Florida Reef

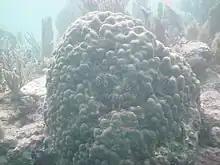
Boulder star coral ("Montastraea annularis") on Molasses Reef

Second is the "patch reef" community. Patch reefs form in shallow water (three to six meters deep), some in Hawk Channel and some on the outer reef, but mainly on White Bank between Hawk Channel and the outer reefs. Patch reefs start from corals growing on a hard bottom, but grow upward as new corals establish themselves on the skeletons of dead corals. Most of the structure of patch reefs is formed from star ("Montastraea annularis", "Siderastrea siderea") and brain corals ("Diploria" spp.). Other corals attach wherever there is an opening. Patch reefs may grow up to the surface of the water, and spread outwards. "Dome"-type patch reefs (such as Hen and Chickens), found in Hawk Channel and on White Bank, are round or elliptical, and are generally less than three meters high, but may reach up to nine meters high. Dome-type patch reefs are surrounded by sand which is kept clear due to browsing by long-spined sea urchins and grass-eating fish. "Linear"-type patch reefs are found on the outer reefs, and are linear or curved. They occur in single or multiple rows, trending the same direction as the bank reefs on the outer reefs. Linear-type patch reefs often include elkhorn coral, which is rare on the dome-type patch reefs. As dead coral skeletons age and are weakened by the activities of boring sponges, worms, and mollusks and by wave action, parts of a patch reef may collapse. Patch reefs provide habitat for spiny lobsters and for many species of fish, including Bluehead wrasse ("Thalassoma bifasciatum"), damselfish ("Chromis" spp.), Ocean surgeon, French and queen angelfish ("Pomacanthus" spp.), white, caesar and spanish grunts ("Haemulon" ssp.), yellowtail and other snappers, redband and stoplight parrotfish ("Sparisoma" ssp.), sergeant major ("Abudefduf saxatilis"), tomtate ("Haemulon aurolineatum"), trumpetfish ("Aulostomus maculatus"), filefish, groupers, snappers, bar jack ("Caranx ruber"), great barracuda, pufferfish, squirrelfish, cardinalfish, and green morays ("Gymnothorax funebris").